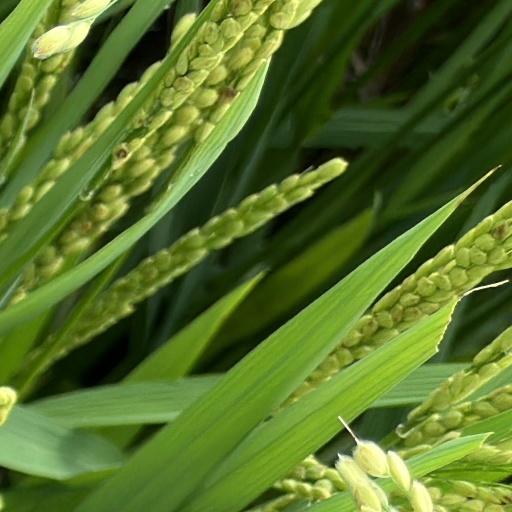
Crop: rice